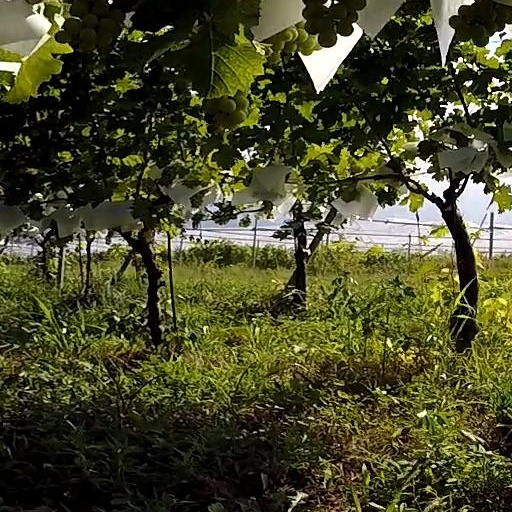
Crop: grape